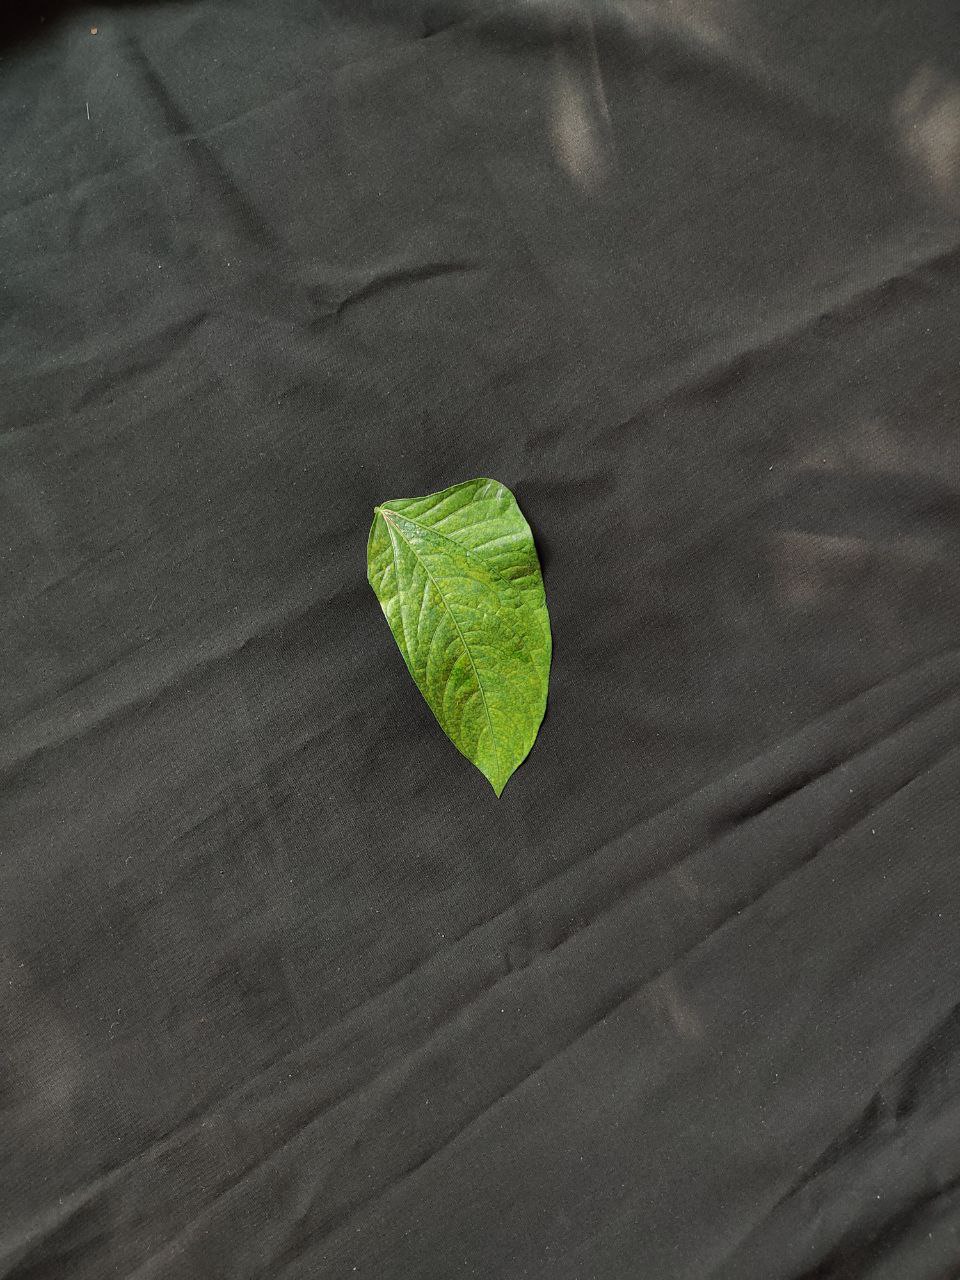
Crop: cowpea
Leaf condition: Mosaic Virus